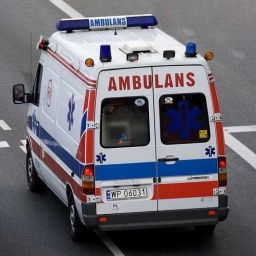
Label: ambulance